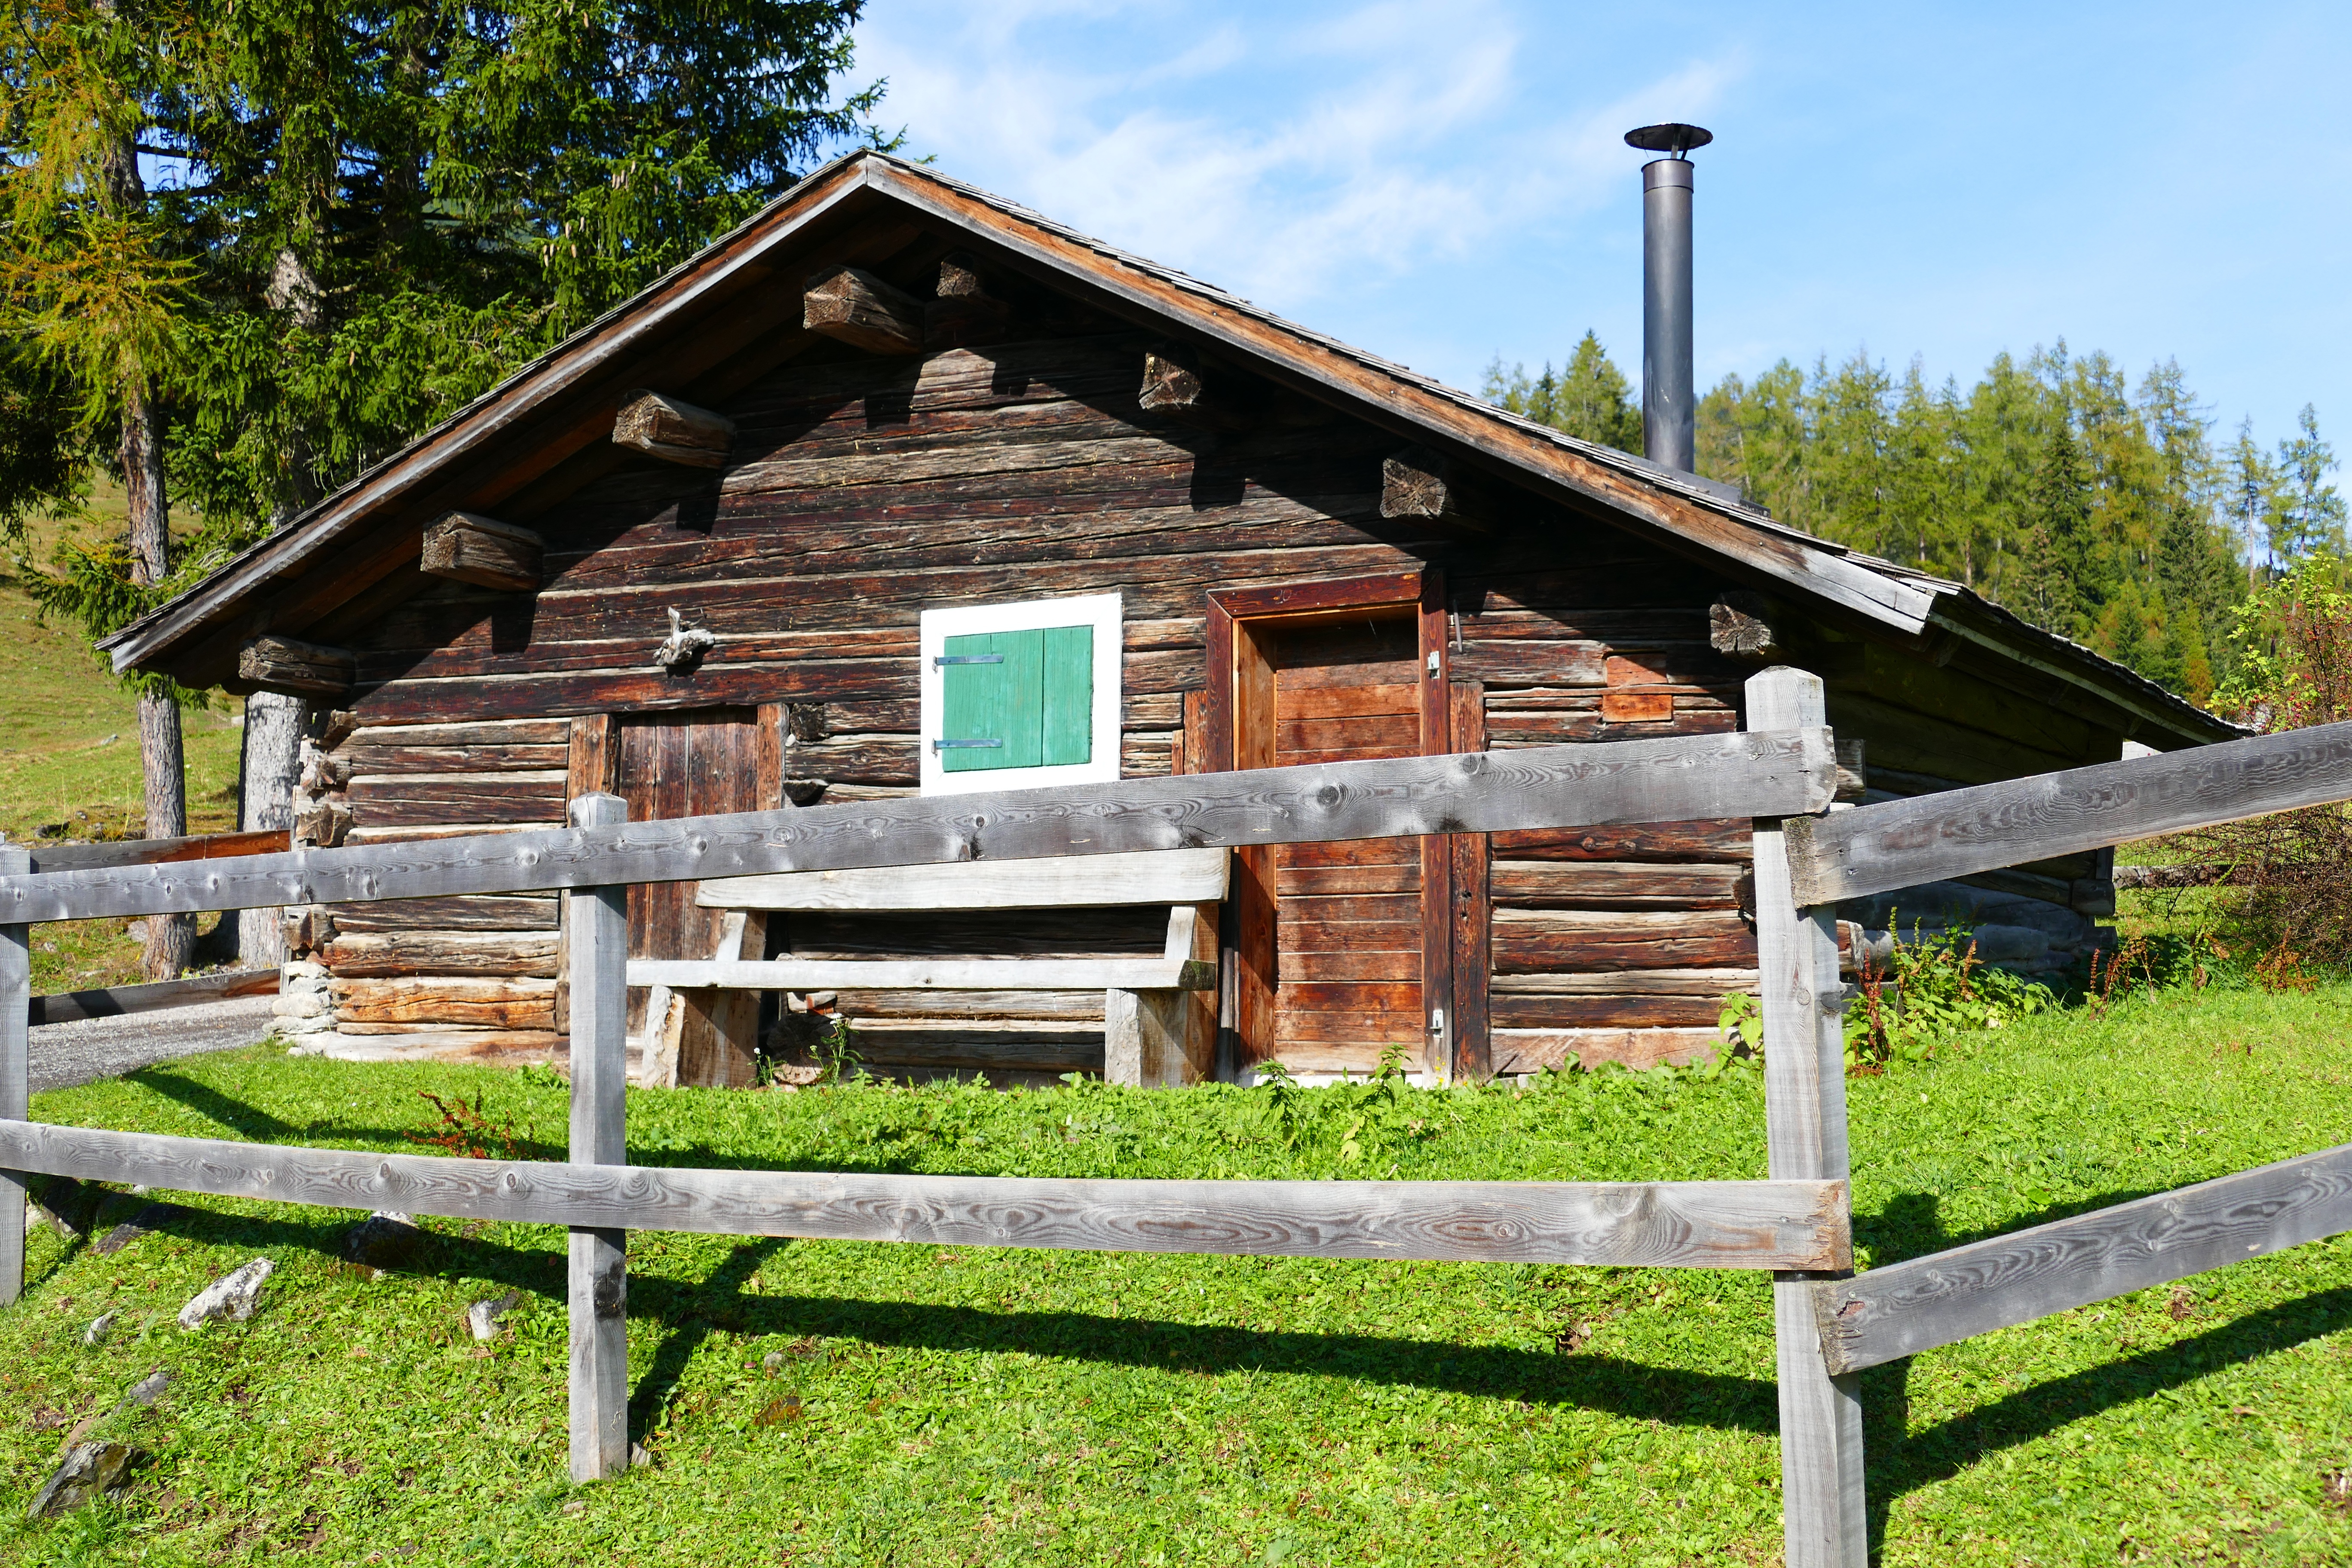
wood, farm, house, building, barn, home, hut, shack, cottage, agriculture, farmhouse, log cabin, alm, rural area, alpine hut, outdoor structure